Horse culture in Mongolia

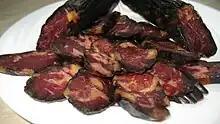
Horse meat sausage

Soldiers preferred to ride lactating mares because they could use them as milk animals. In times of desperation, they would also slit a minor vein in their horse's neck and drain some blood into a cup. This they would drink either "plain" or mixed with milk or water. This habit of blood-drinking (which applied to camels as well as horses) shocked the Mongols' enemies. Matthew Paris, an English writer in the 1200s, wrote scornfully, "...they [the Mongols] have misused their captives as they have their mares. For they are inhuman and beastly, rather monsters than men, thirsting for and drinking blood..."